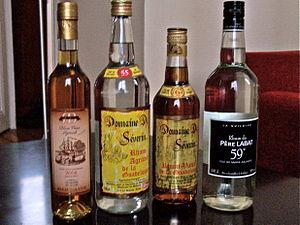
Quelques bouteilles de rhum de Guadeloupe
Le rhum de Guadeloupe fait partie de ces institutions culturelles liées à la culture créole guadeloupéenne profonde, depuis les premières plantations de canne à sucre.
La Guadeloupe, en créole guadeloupéen : Gwadloup, et en langues amérindiennes : Karukera, est une île française de l'archipel des Antilles, en réalité un archipel composé de deux parties principales : la Grande-Terre à l'est et la Basse-Terre à l'ouest, séparées par un bras de mer « la Rivière-Salée ». La Guadeloupe est aussi par extension administrative un département français, une région mono-départementale de l'Outre-mer français et une région ultrapériphérique européenne, située dans les Caraïbes ; son code départemental officiel est le « 971 ». Elle est membre de l’OECS.
Le rhum est une eau-de-vie originaire des Amériques, produite soit par distillation de sous-produits fermentés de l'industrie sucrière ou mélasse : le rhum industriel ou traditionnel, soit à partir du jus de canne à sucre fermenté : le rhum agricole. Il est consommé blanc, vieilli en fût ou épicé; il prend alors une coloration ambrée plus ou moins foncée.